Question: What animal is pictured?
Tambaya: Wani irin dabba aka nuna?
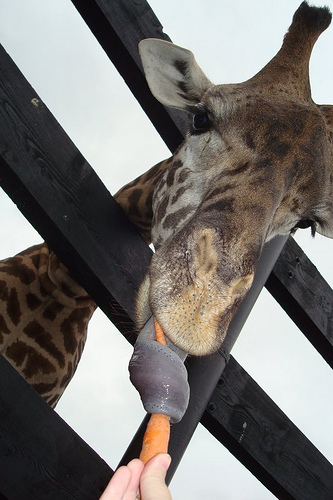
Answer: Giraffe.
Amsa: Raƙumin dawa.